Gold Coast Seaway

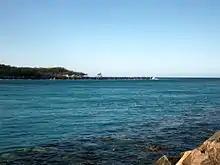
Channel in 2015

The Gold Coast Seaway or Southport Seaway is the main navigation entrance from the Pacific Ocean into the Gold Coast Broadwater and southern Moreton Bay and is one of Australia's most significant coastal engineering projects. It is located at the northern end of the Southport Spit where the Nerang River enters the Pacific Ocean via the Broadwater. The channel was constructed between 1984 and 1986, primarily to facilitate the safe passage of sea-faring vessels. The passage was previously known as the Southport Bar. The mouth of the Nerang River was once located further south in Broadbeach. The main driving force for this movement is the northward drift of sand along the coast.